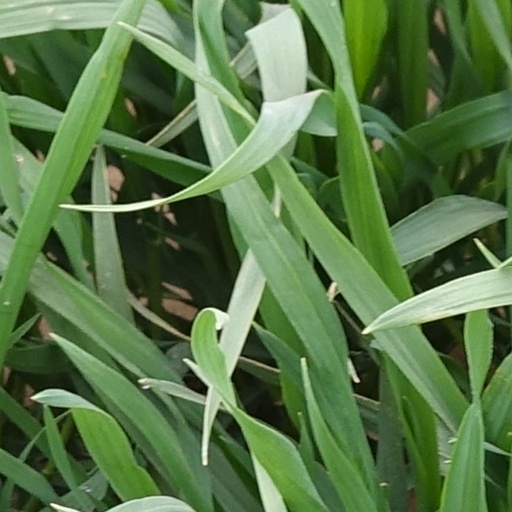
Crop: wheat